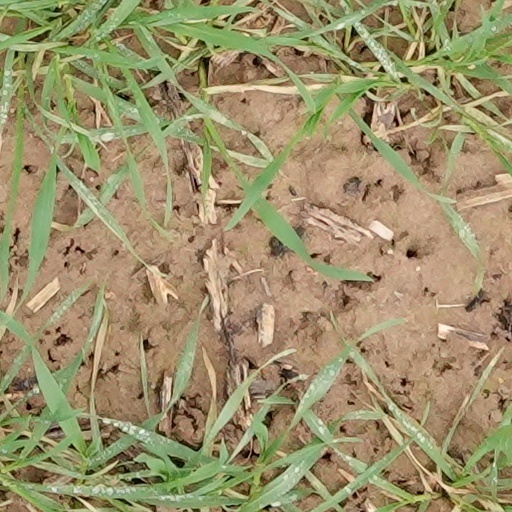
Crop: wheat